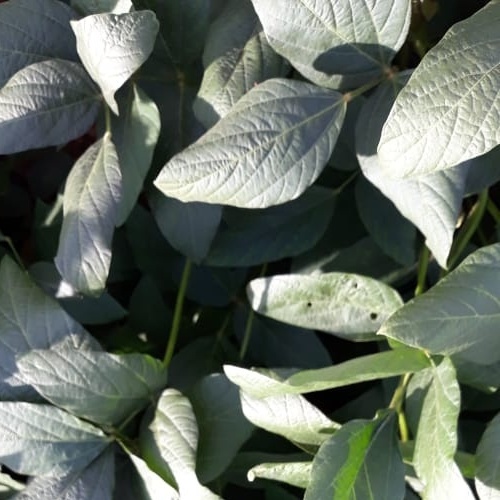
Label: Diabrotica_speciosa